Iván Piris

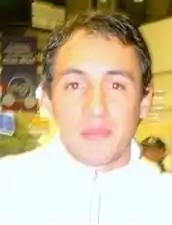
Piris in 2011

Iván Rodrigo Piris Leguizamón (born 10 March 1989) is a Paraguayan footballer who plays as a full-back for Club Libertad.